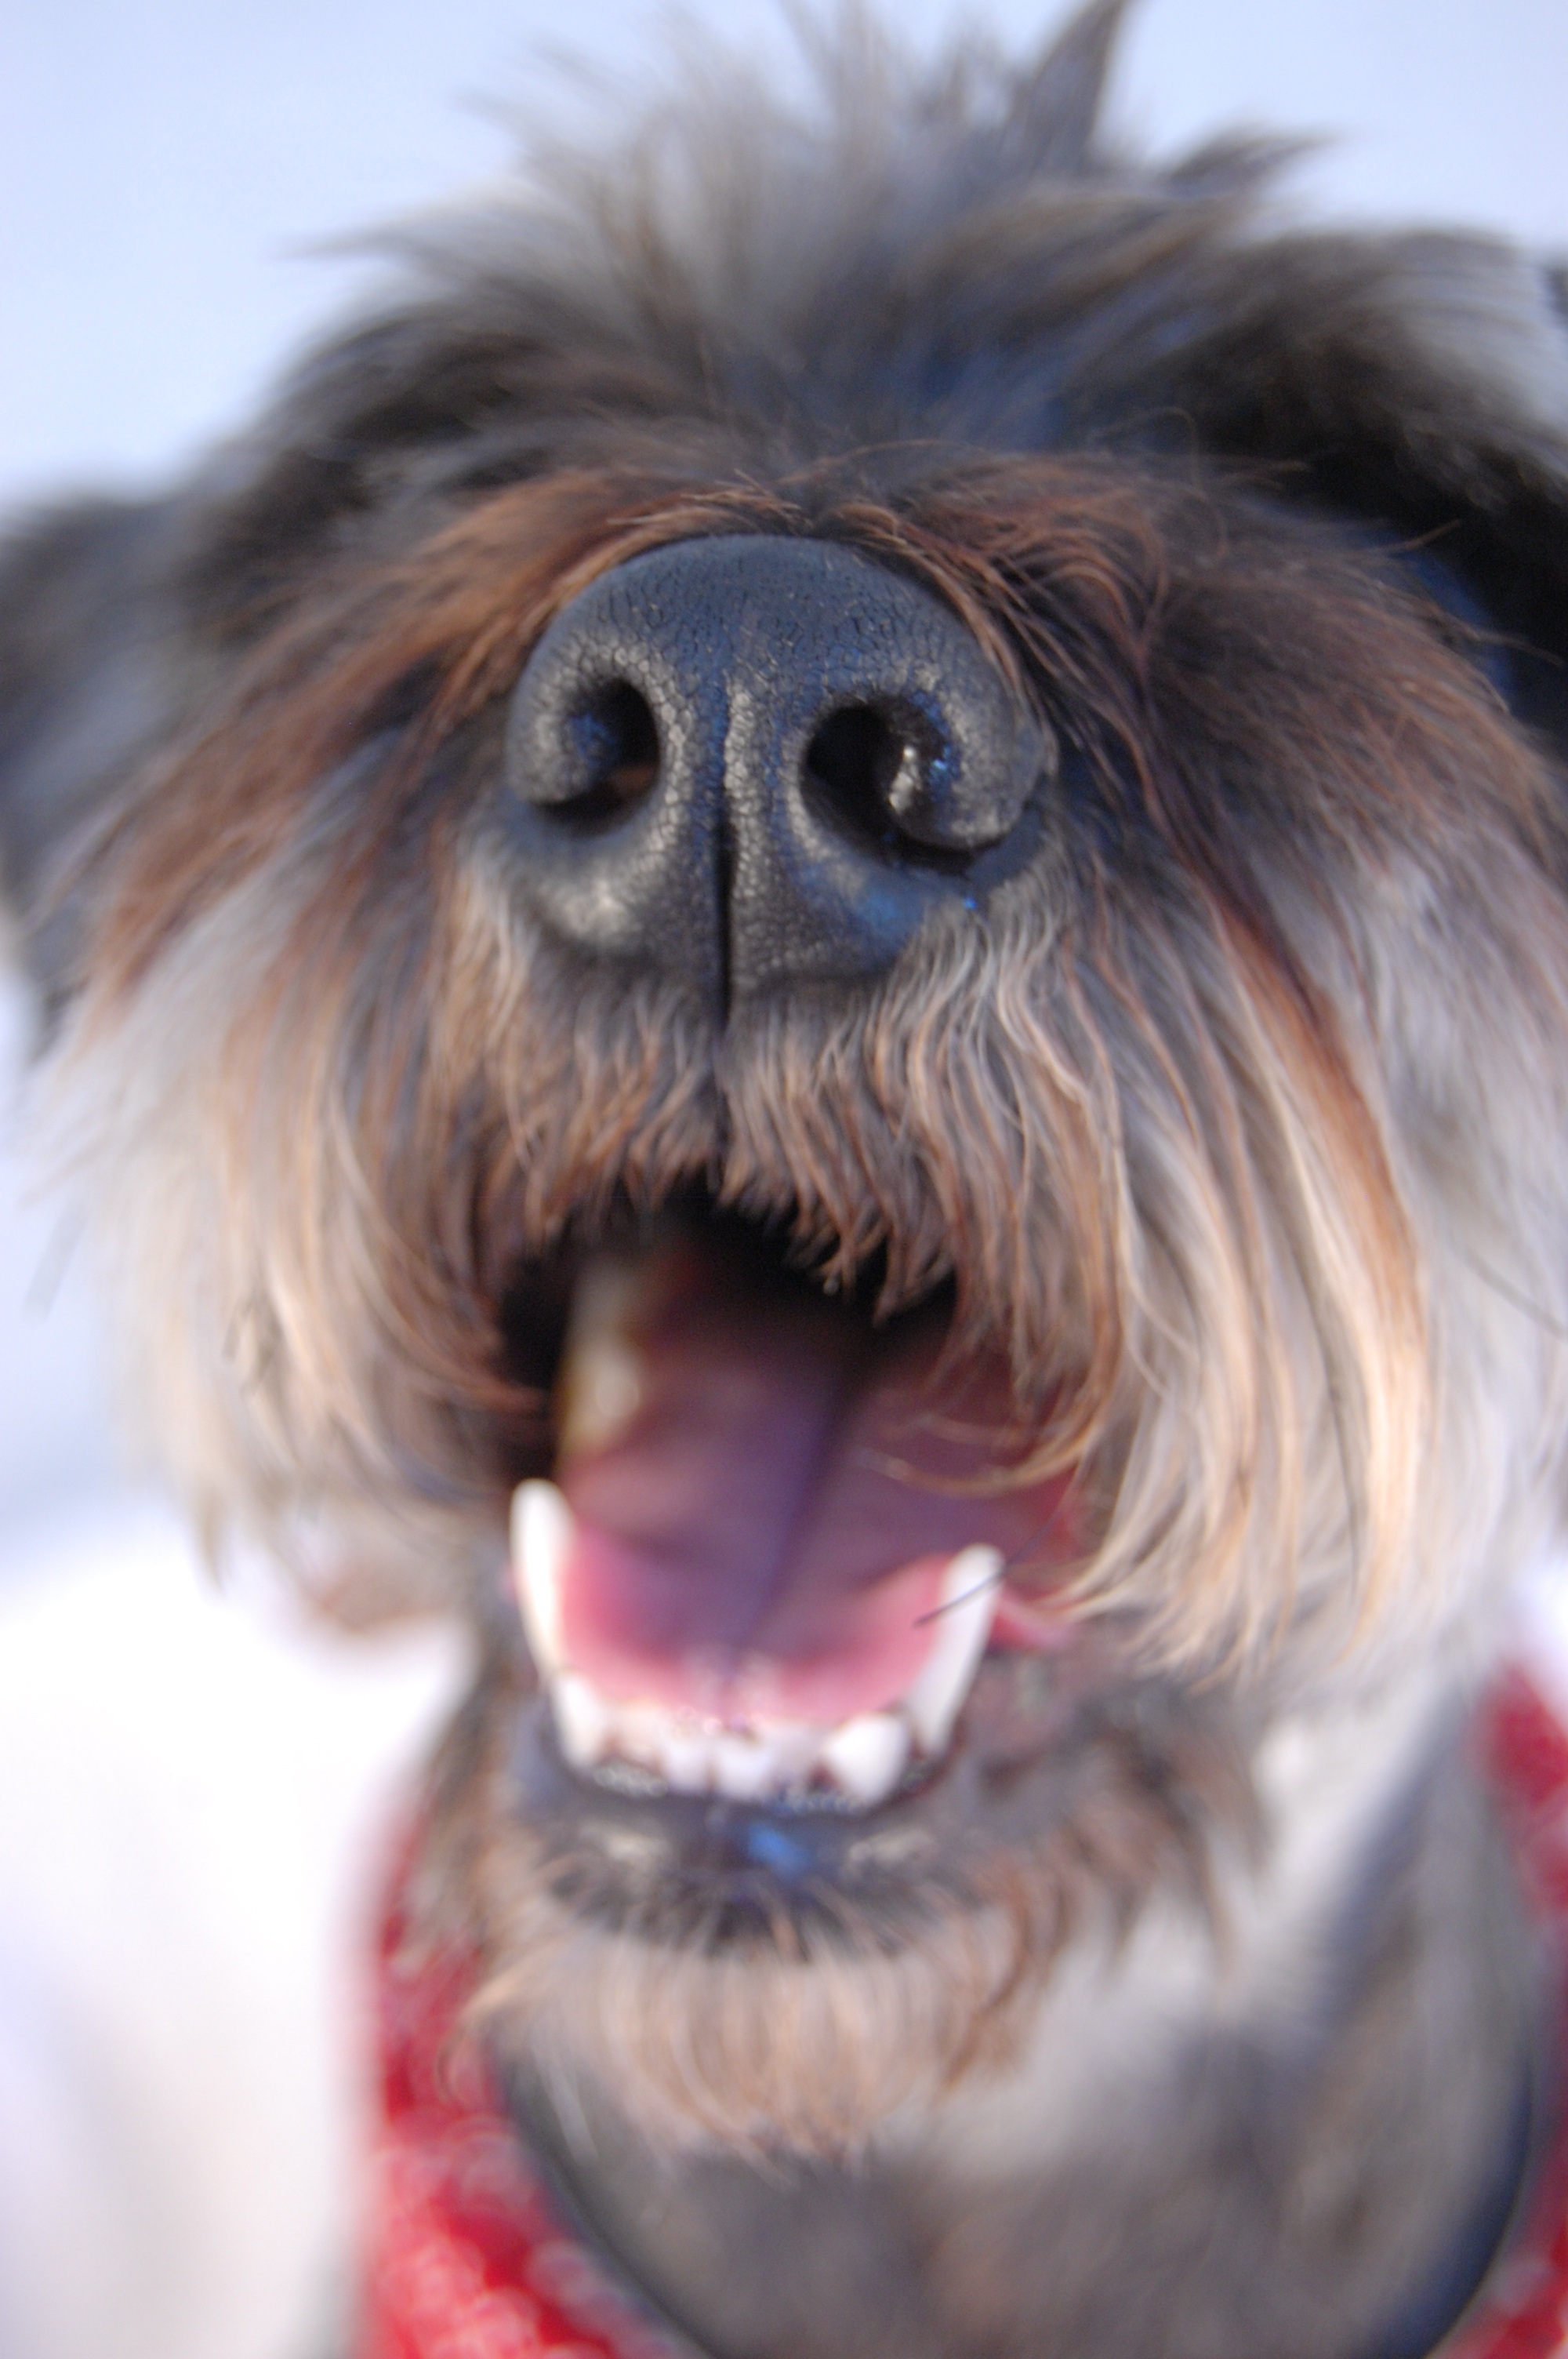
hair, dog, mammal, yawn, close up, nose, snout, eye, vertebrate, dog breed, terrier, open mouth, dog like mammal, dog crossbreeds